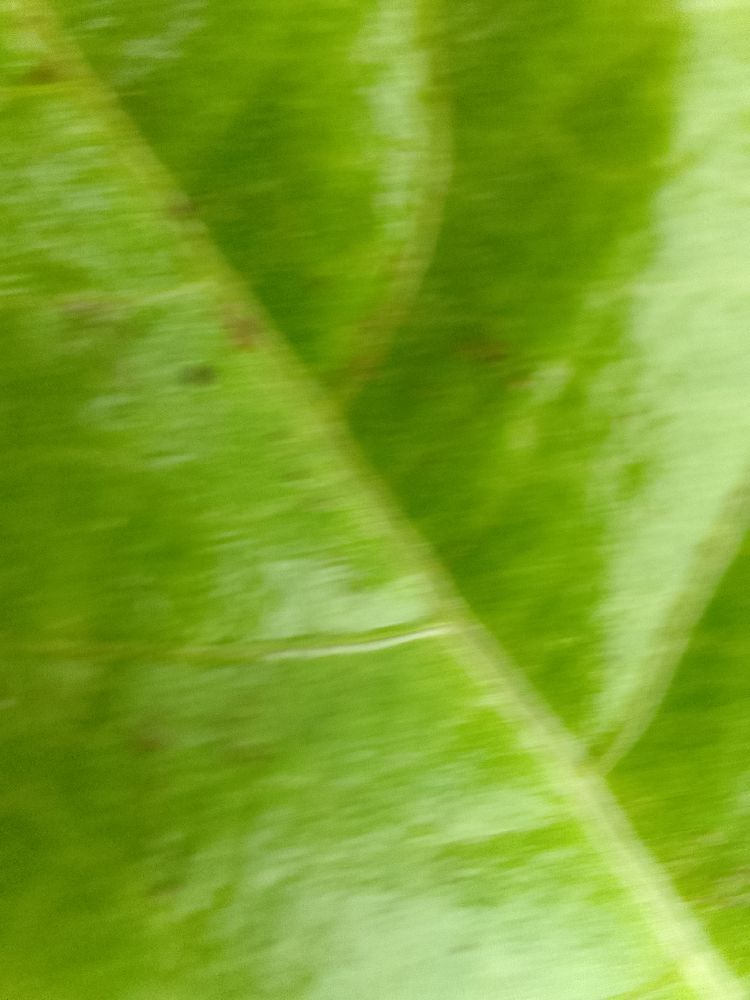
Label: healthy